2023 African Great Lakes floods

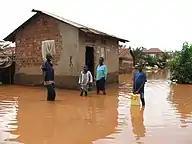
Flooding in Bwaise a Kampala Suburb

Frequent heavy rains causing damage and casualties between March and May are common in East Africa – in May 2020 around 80 people were killed by floods in Rwanda. Floods and droughts have increased in Rwanda over a 30-year period. Rwanda's weather authority attributes the unusual rainfall patterns to climate change.